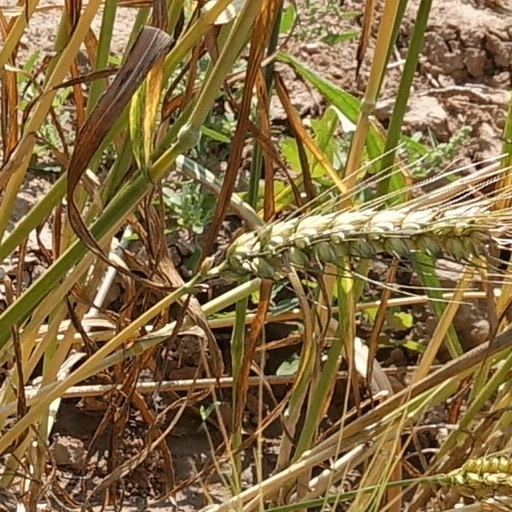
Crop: wheat